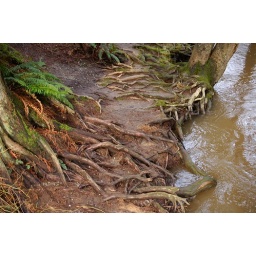
The twisted roots of trees near the river running through Cornwall Park in Bellingham, Washington.